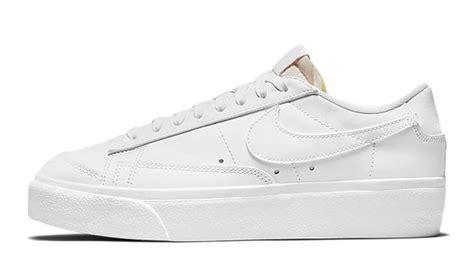
Brand: Nike
Model: Blazer Platform